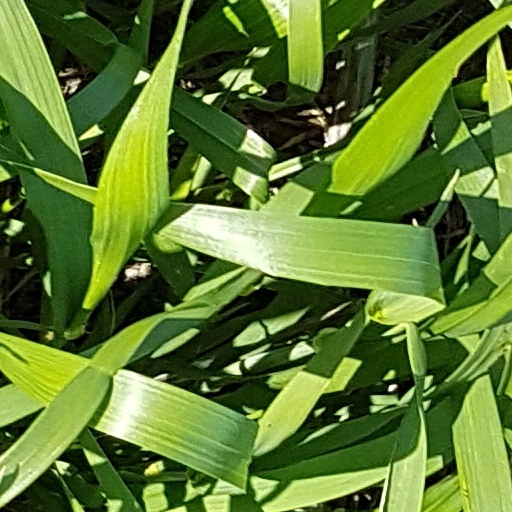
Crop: wheat